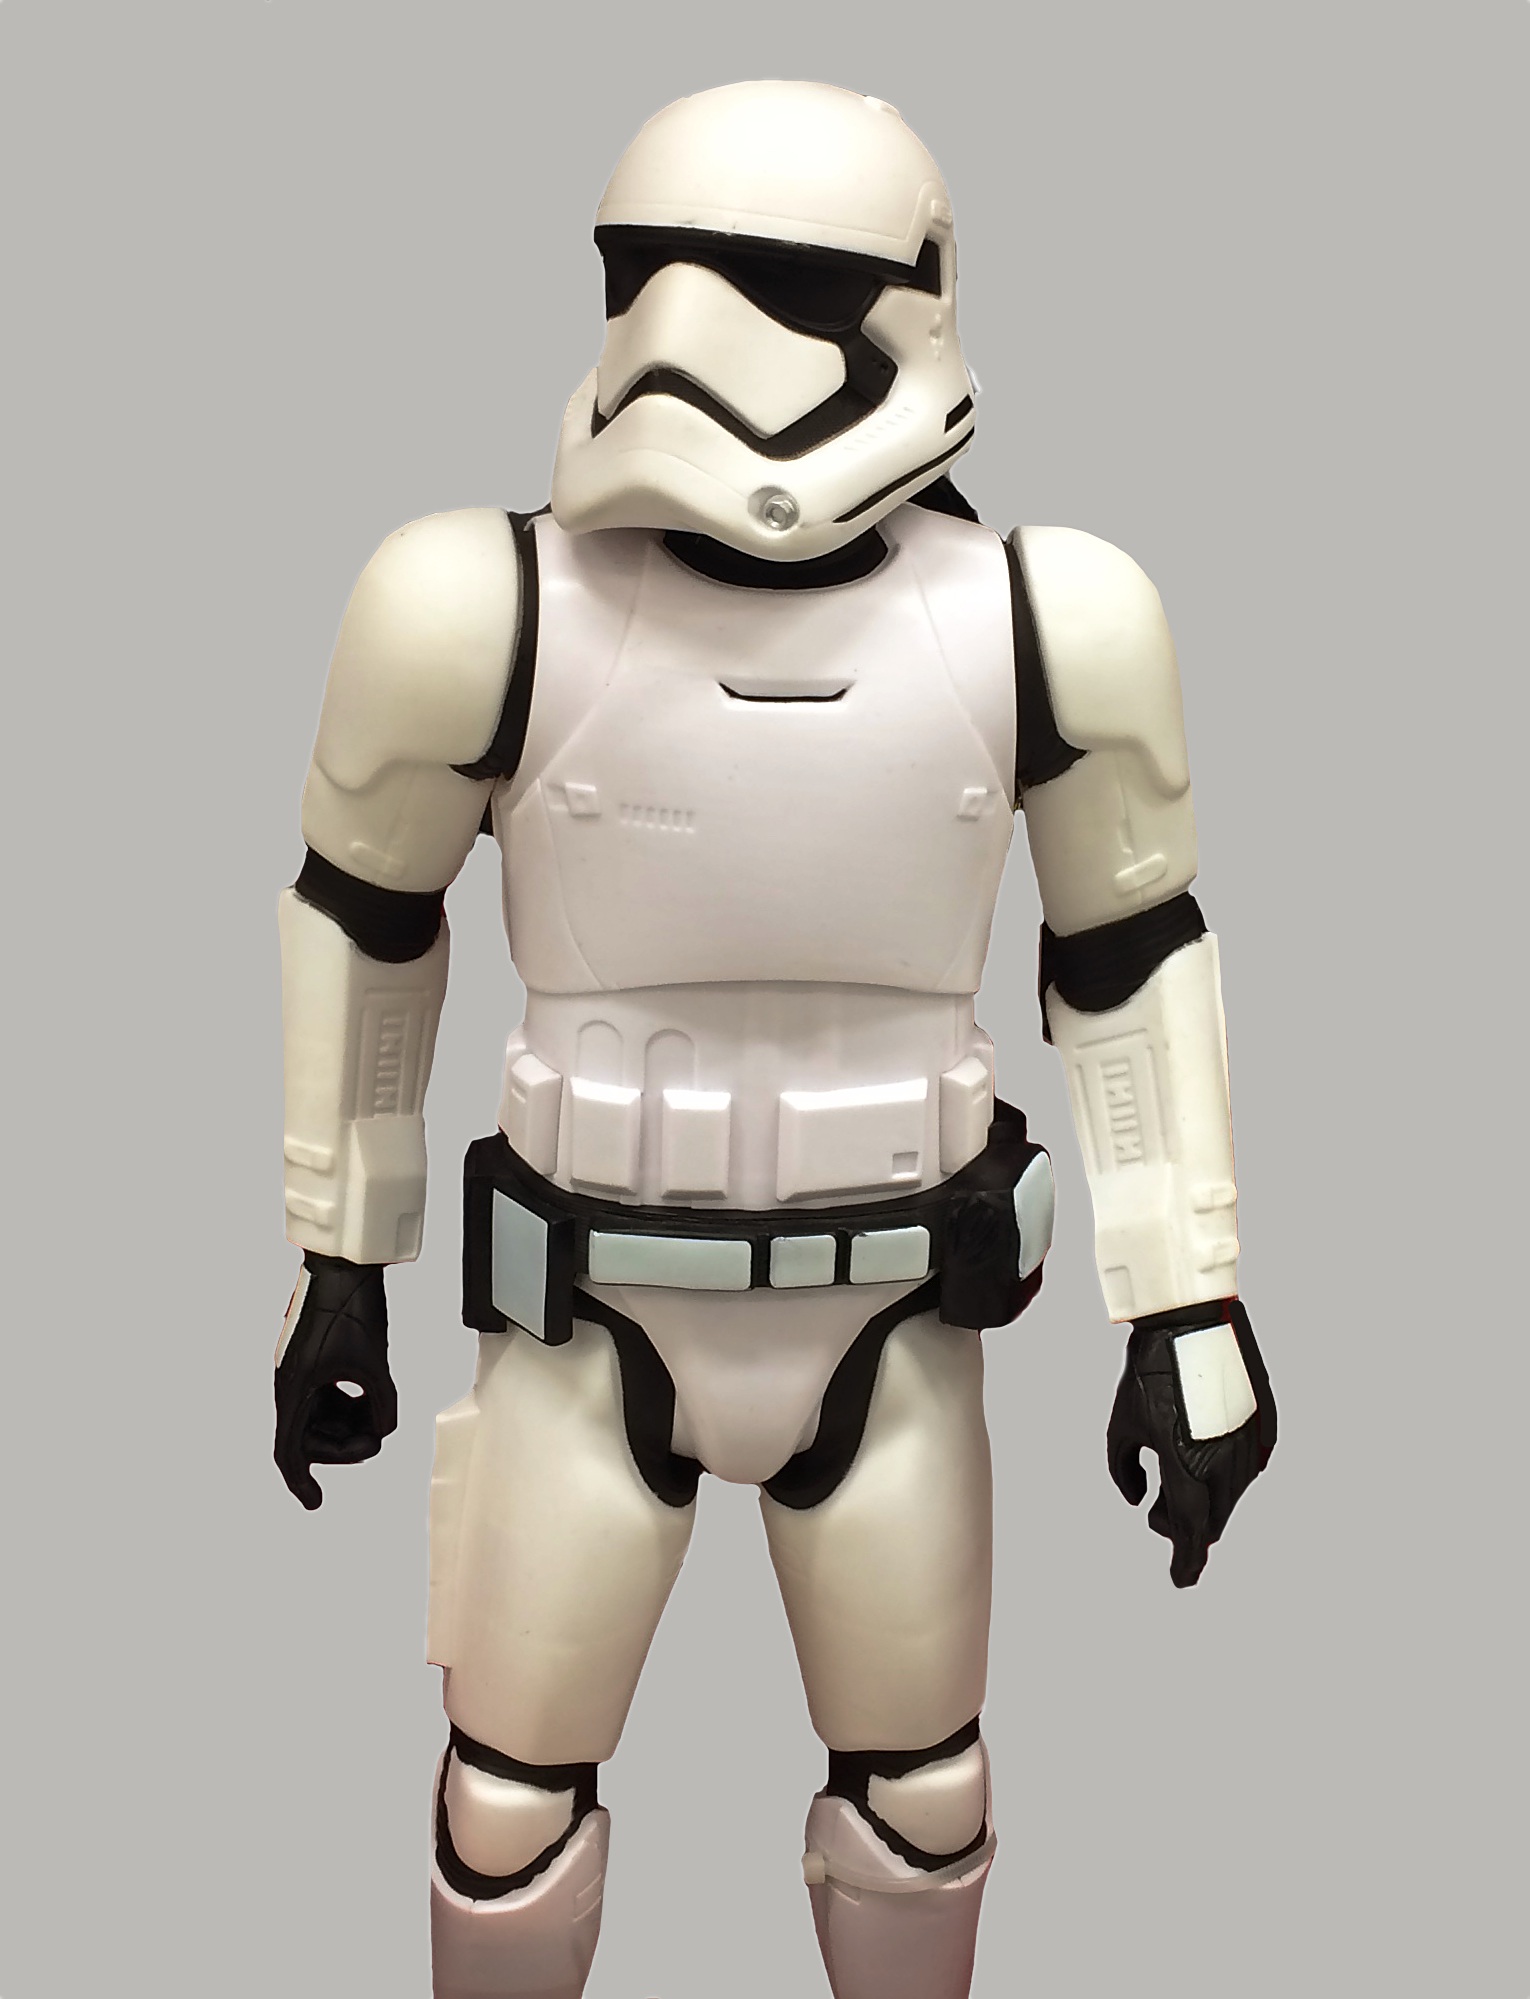
film, machine, toy, star wars, helmet, action figure, armour, movie, sci fi, storm trooper